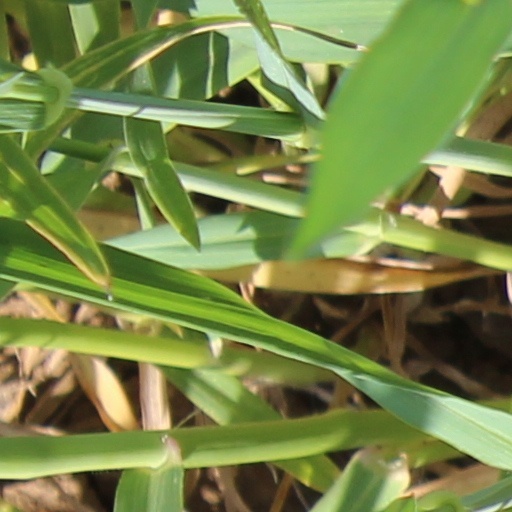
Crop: wheat